Nanticoke people

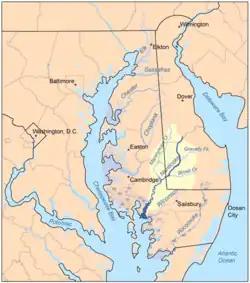
Nanticoke River

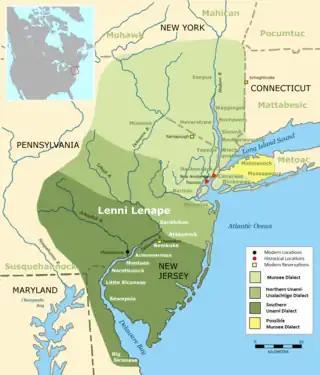
Delaware Indians

The Nanticoke people are a Native American Algonquian-speaking people, whose traditional homelands are in Chesapeake Bay area, including Delaware. Today they continue to live in the Northeastern United States, especially Delaware, and in Oklahoma. They also live in Ontario, Canada, where some ancestors resettled with Iroquois nations after the Revolutionary War.